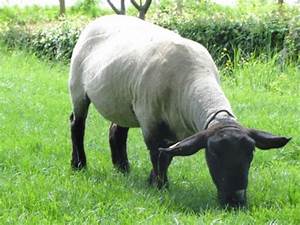
Label: sheep